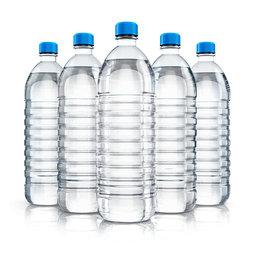
Label: bottles